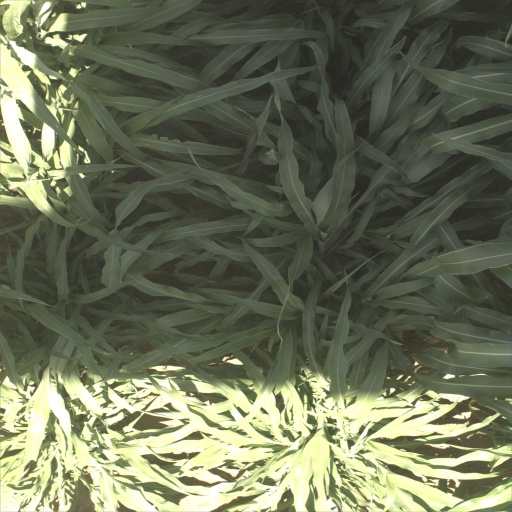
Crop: sorghum